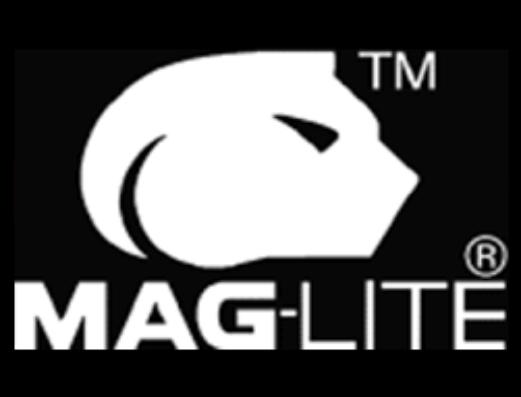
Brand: maglite
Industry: Necessities